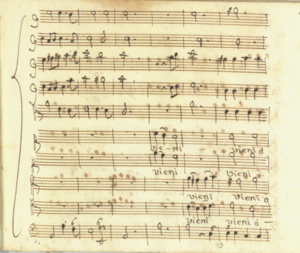
Une page du chœur «
La gloria di primavera est une serenata du compositeur italien Alessandro Scarlatti, sur un livret en italien de Niccolò Giuvo. L'œuvre est créée à Naples, au Palazzo Carafa della Spina, le 19 mai 1716. Cas rare à l'époque pour une œuvre de circonstance, elle est redonnée quelques jours après ; puis disparaît jusqu'à nos jours.